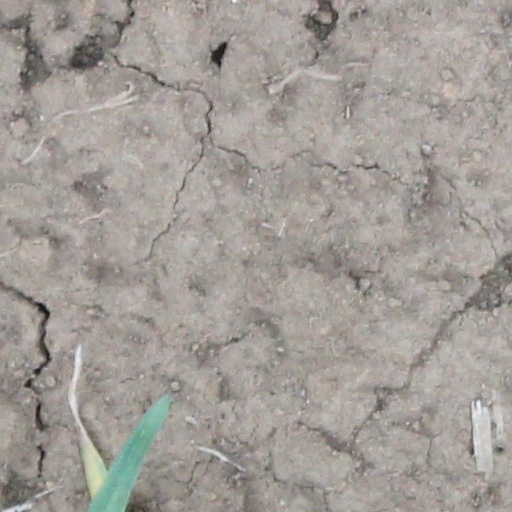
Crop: wheat